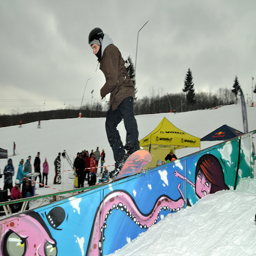
A skateboarder heads down a decorated ramp against a panorama that includes an overcast sky, a line of trees and a field of snow dotted with people in winter clothing.
A snowboarder wearing a brown jacket is on top of a fence.
a man going down a ramp on a skate board in the snow
A person does a snowboard trick on a rail in the mountain
A LARGE GROUP OF PEOPLE ARE SNOWBOARDING TOGETHER